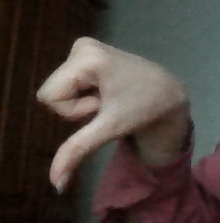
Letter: waw